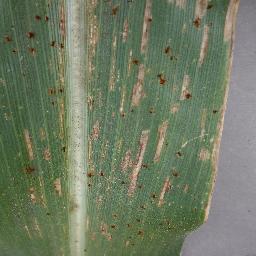
Label: Corn_(Maize)___Gray_Leaf_Spot_(Cercospora)